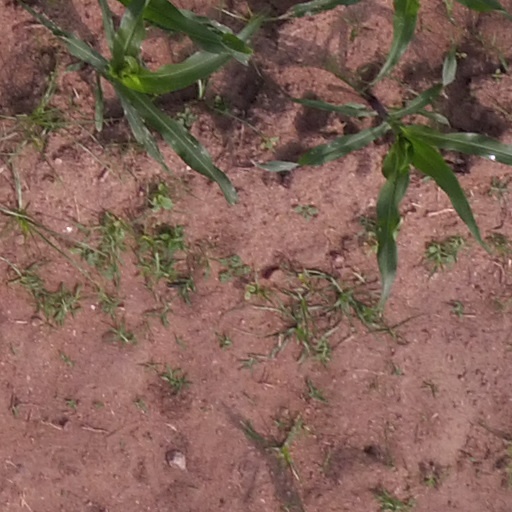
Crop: maize; corn